Hale Park

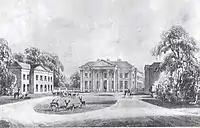
Engraving of Hale House

In 1700 he married Eleanor Archer, the only child of John Archer of Welford Park. Thomas remodelled the front of Welford House by adding a storey and constructing the Ionian columns that adorn the front façade. Unfortunately his wife died in 1702 and in 1706 he married Ann Chaplin, the daughter of John Chaplin of Tathwell. The couple had no children so when he died in 1743 he left his property to his nephew Henry Archer.